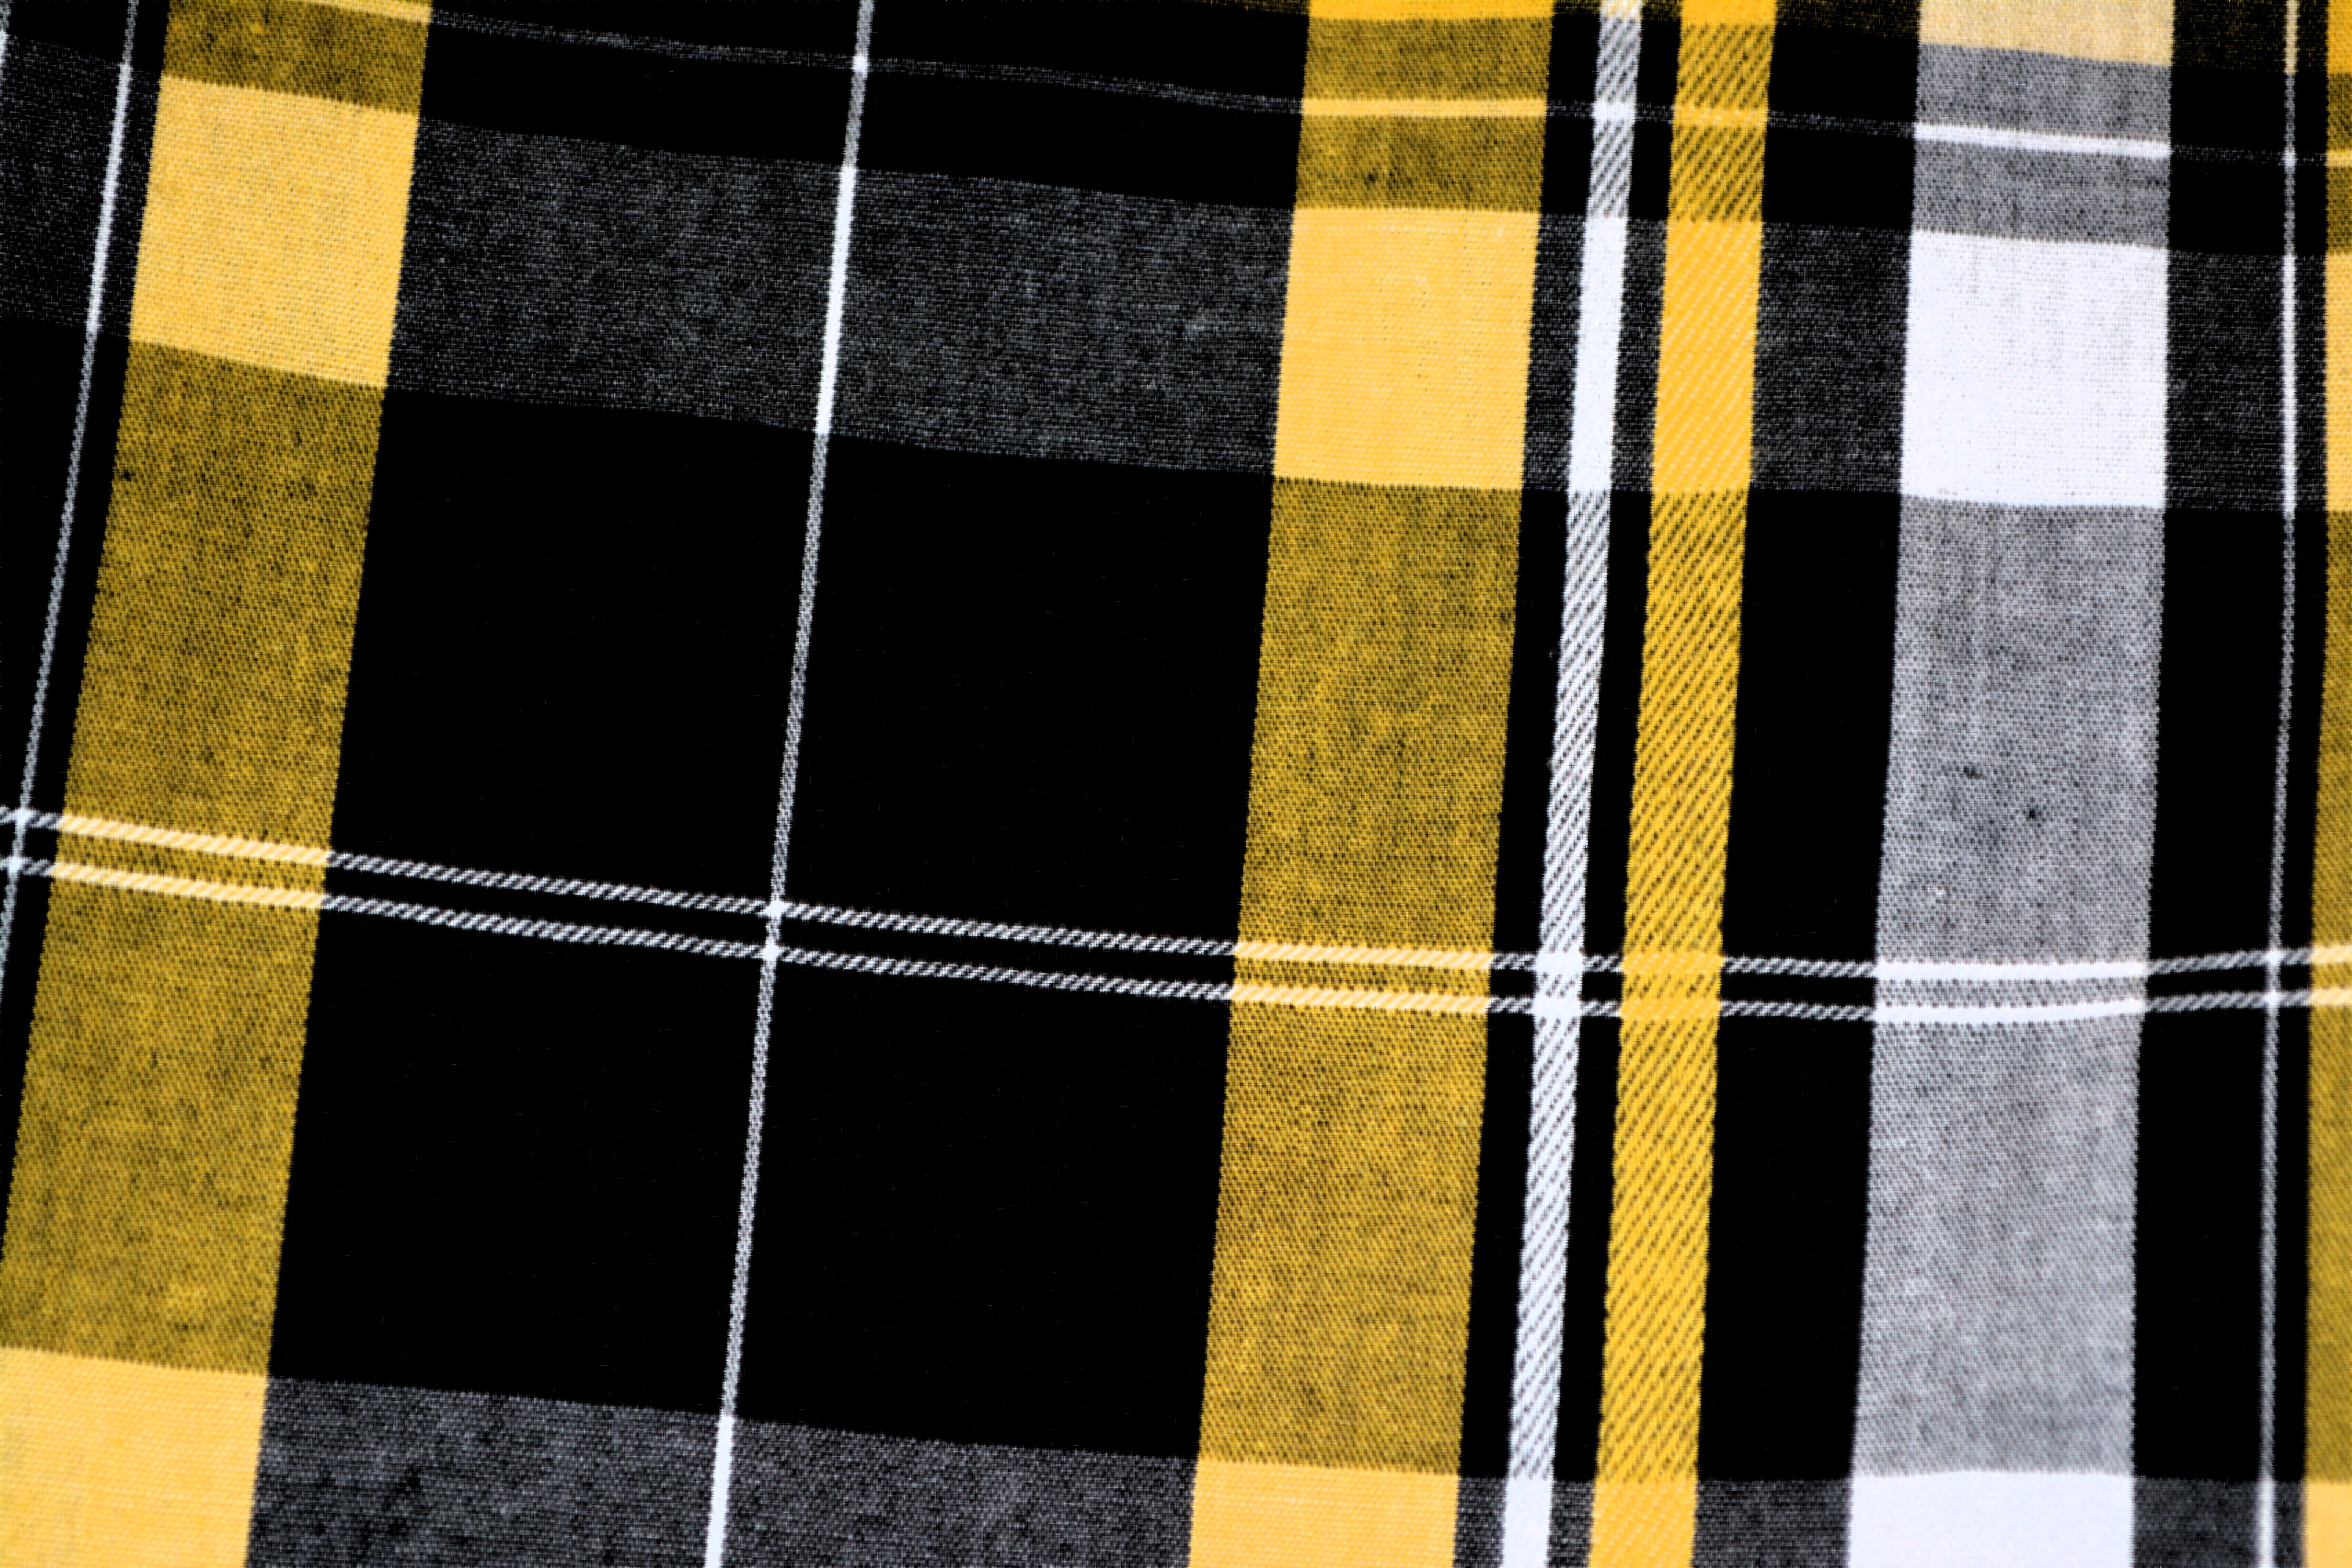
floor, pattern, line, geometric, color, clothing, black, yellow, plaid, cloth, scarf, material, circle, garment, fabric, textile, art, design, stripes, symmetry, shape, checkered, flooring, tartan